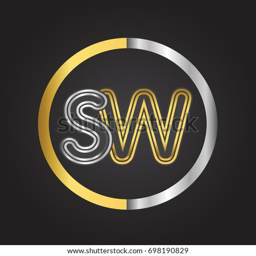
sw letter logo in a circle .